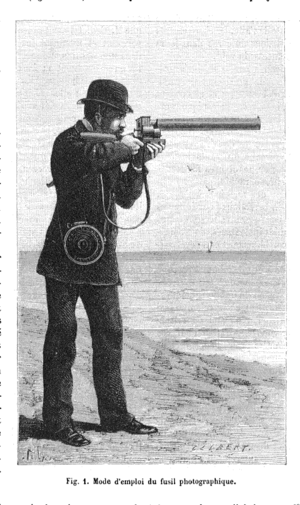
Le Fusil photographique, article d'Étienne-Jules Marey paru dans la Nature n°464 du 22 avril 1882
La chronophotographie désigne une technique photographique qui consiste à prendre une succession de photographies, permettant de décomposer chronologiquement les phases d’un mouvement ou d’un phénomène physique, trop brefs pour être observés convenablement à l’œil nu. De nos jours, la chronophotographie est toujours utilisée, aussi bien dans les domaines scientifiques que dans la publicité ou la photographie d’art. Le mode de prise de vues en rafale moderne est de la chronophotographie. Sa version ultime, le bullet-time, permet l’immobilisation du sujet au sein d’un décor encore en mouvement.